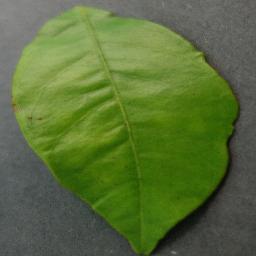
Label: Orange___Haunglongbing_(Citrus_greening)